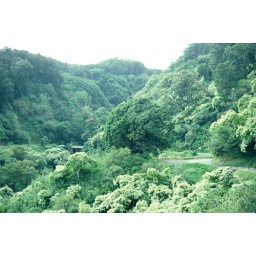
Maui - road and bridge in the thick forest on the Road to Hana